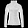
Label: Coat